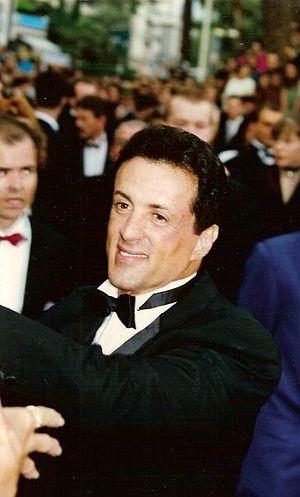
Michael Sylvester Gardenzio Stallone, dit Sylvester Stallone [sɪlˈvɛstɚ stəˈloʊn], né le 6 juillet 1946 à New York, dans le quartier de Hell's Kitchen, dans l'État de New York, aux, est un acteur, réalisateur, scénariste et producteur de cinéma américain.